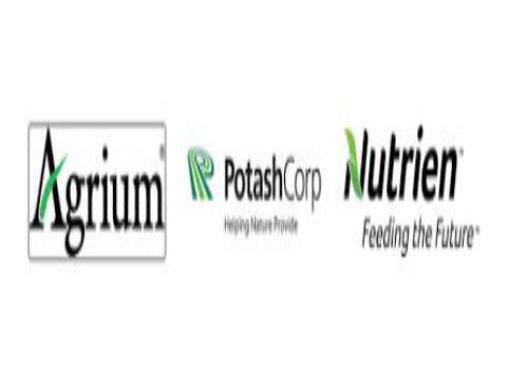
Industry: Food